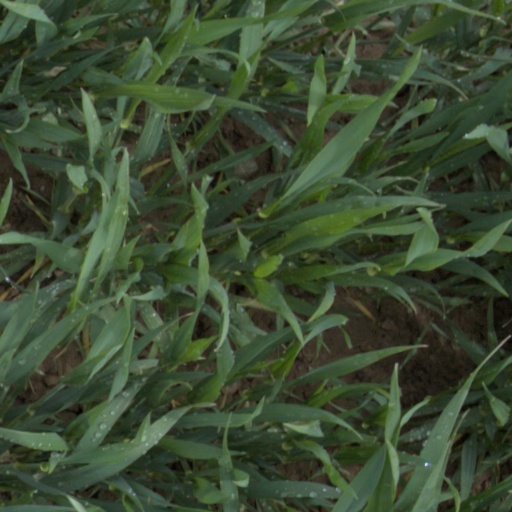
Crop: wheat